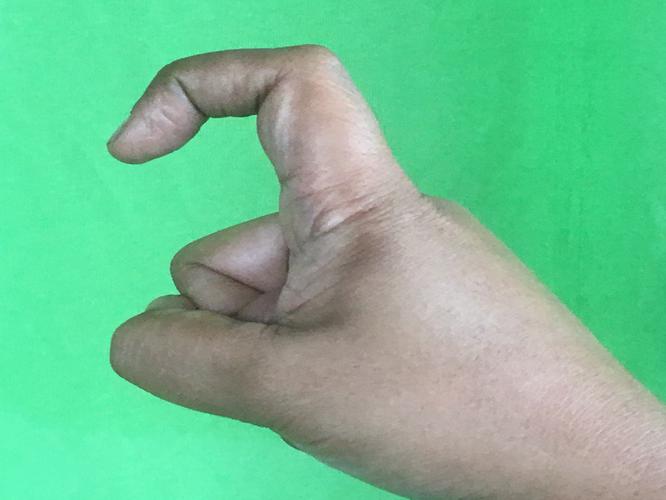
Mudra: Tamarachudam
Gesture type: single_hand